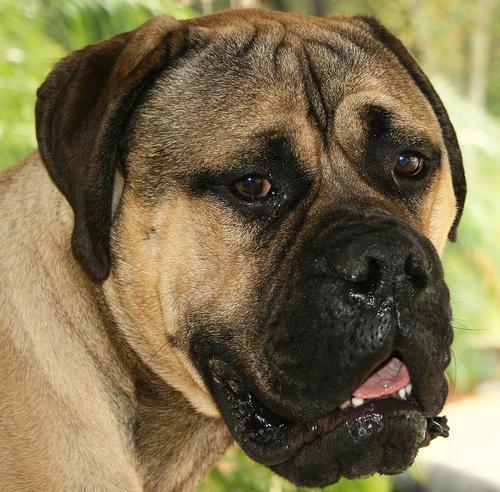
bull_mastiff